Goodenia glabrata

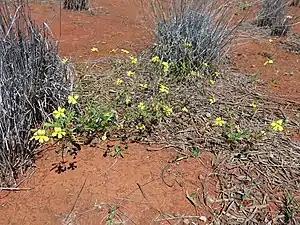
Habit

Goodenia glabrata, commonly known as pee the bed, is a species of flowering plant in the family Goodeniaceae and is native to mainland Australia. It is a mostly glabrous annual herb with ascending flowering stems, oblong to lance-shaped leaves with toothed edges, and yellow flowers.